Polish minority in the Czech Republic

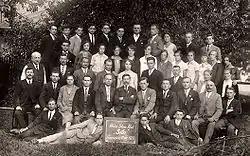
Polskie Stowarzyszenie Robotnicze "Siła" Hrušov, August 1928

Another large sport organization was Siła (i.e. "power"). It was created in 1908 but established again in 1921 as Polskie Stowarzyszenie Robotnicze Siła (Polish Workers' Association 'Power'). The organization was of socialist and workers' character and in 1937 associated 25 local branches. After World War II Siła operated half-legally in 17 local branches, and after the communist takeover of power in 1948 was liquidated by Czechoslovak communist authorities.